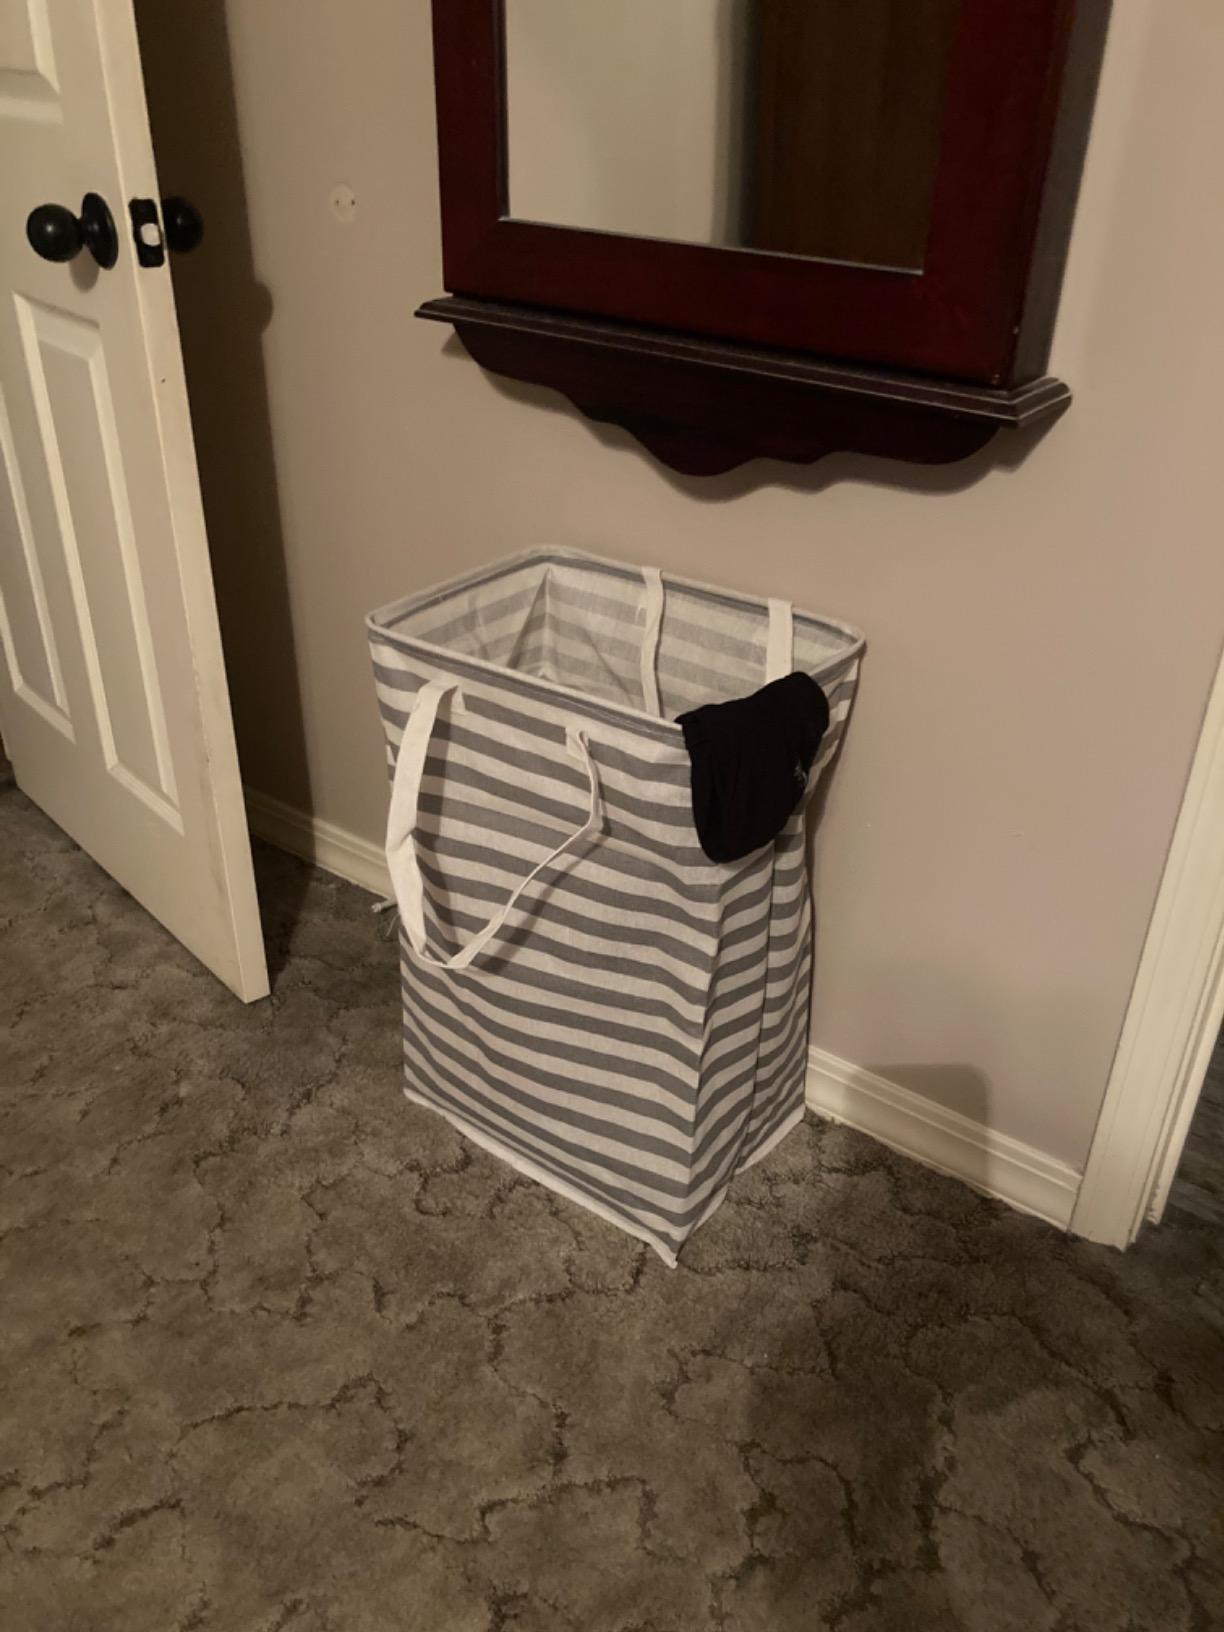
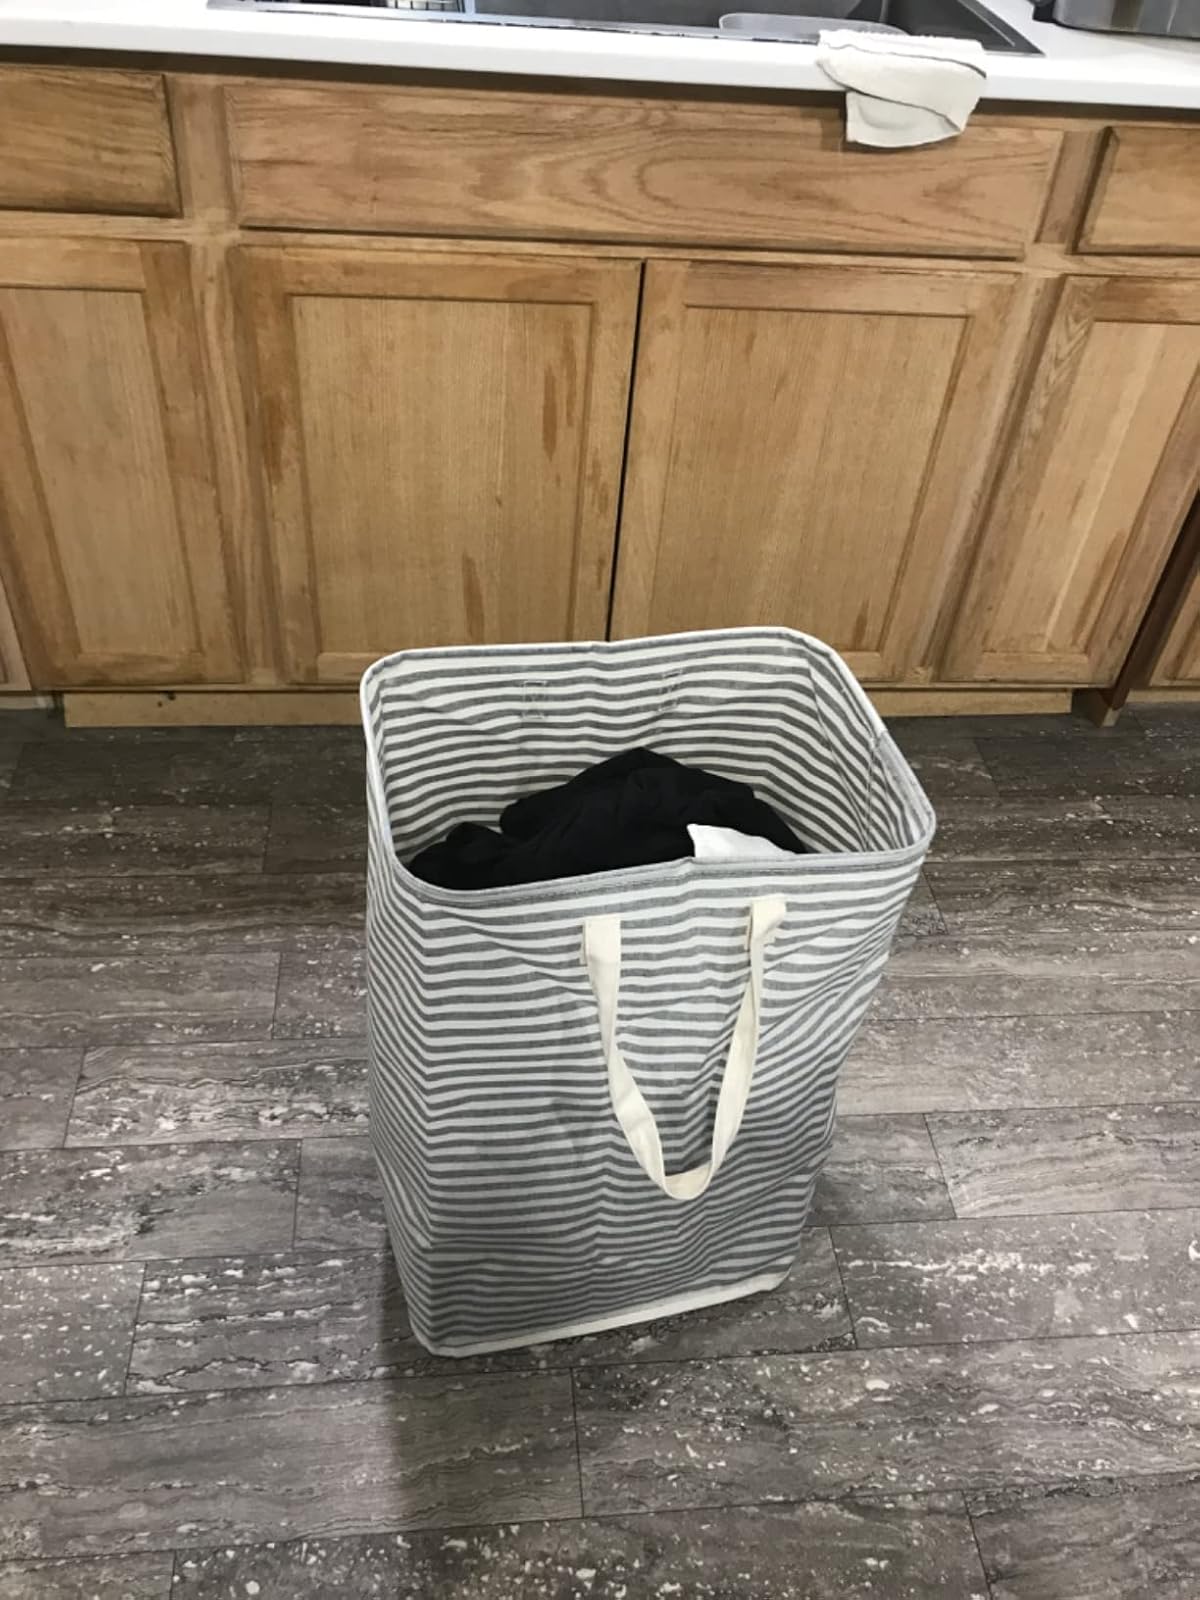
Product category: items_hamper
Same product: no